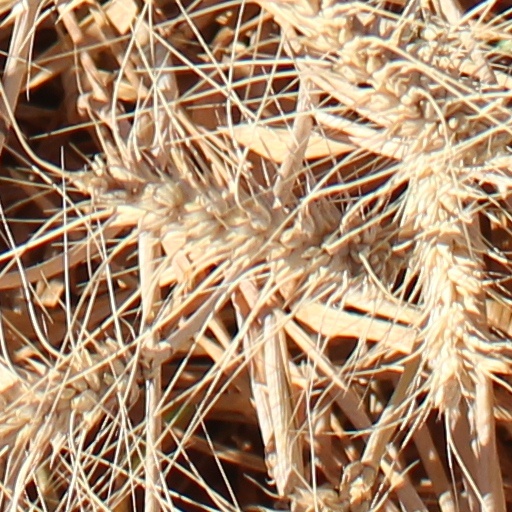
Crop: wheat